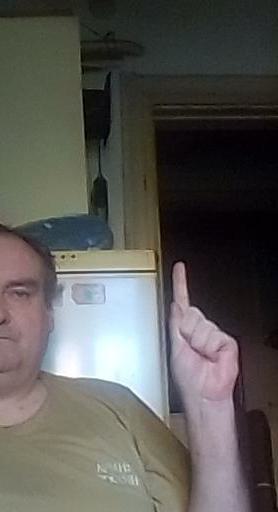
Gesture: one